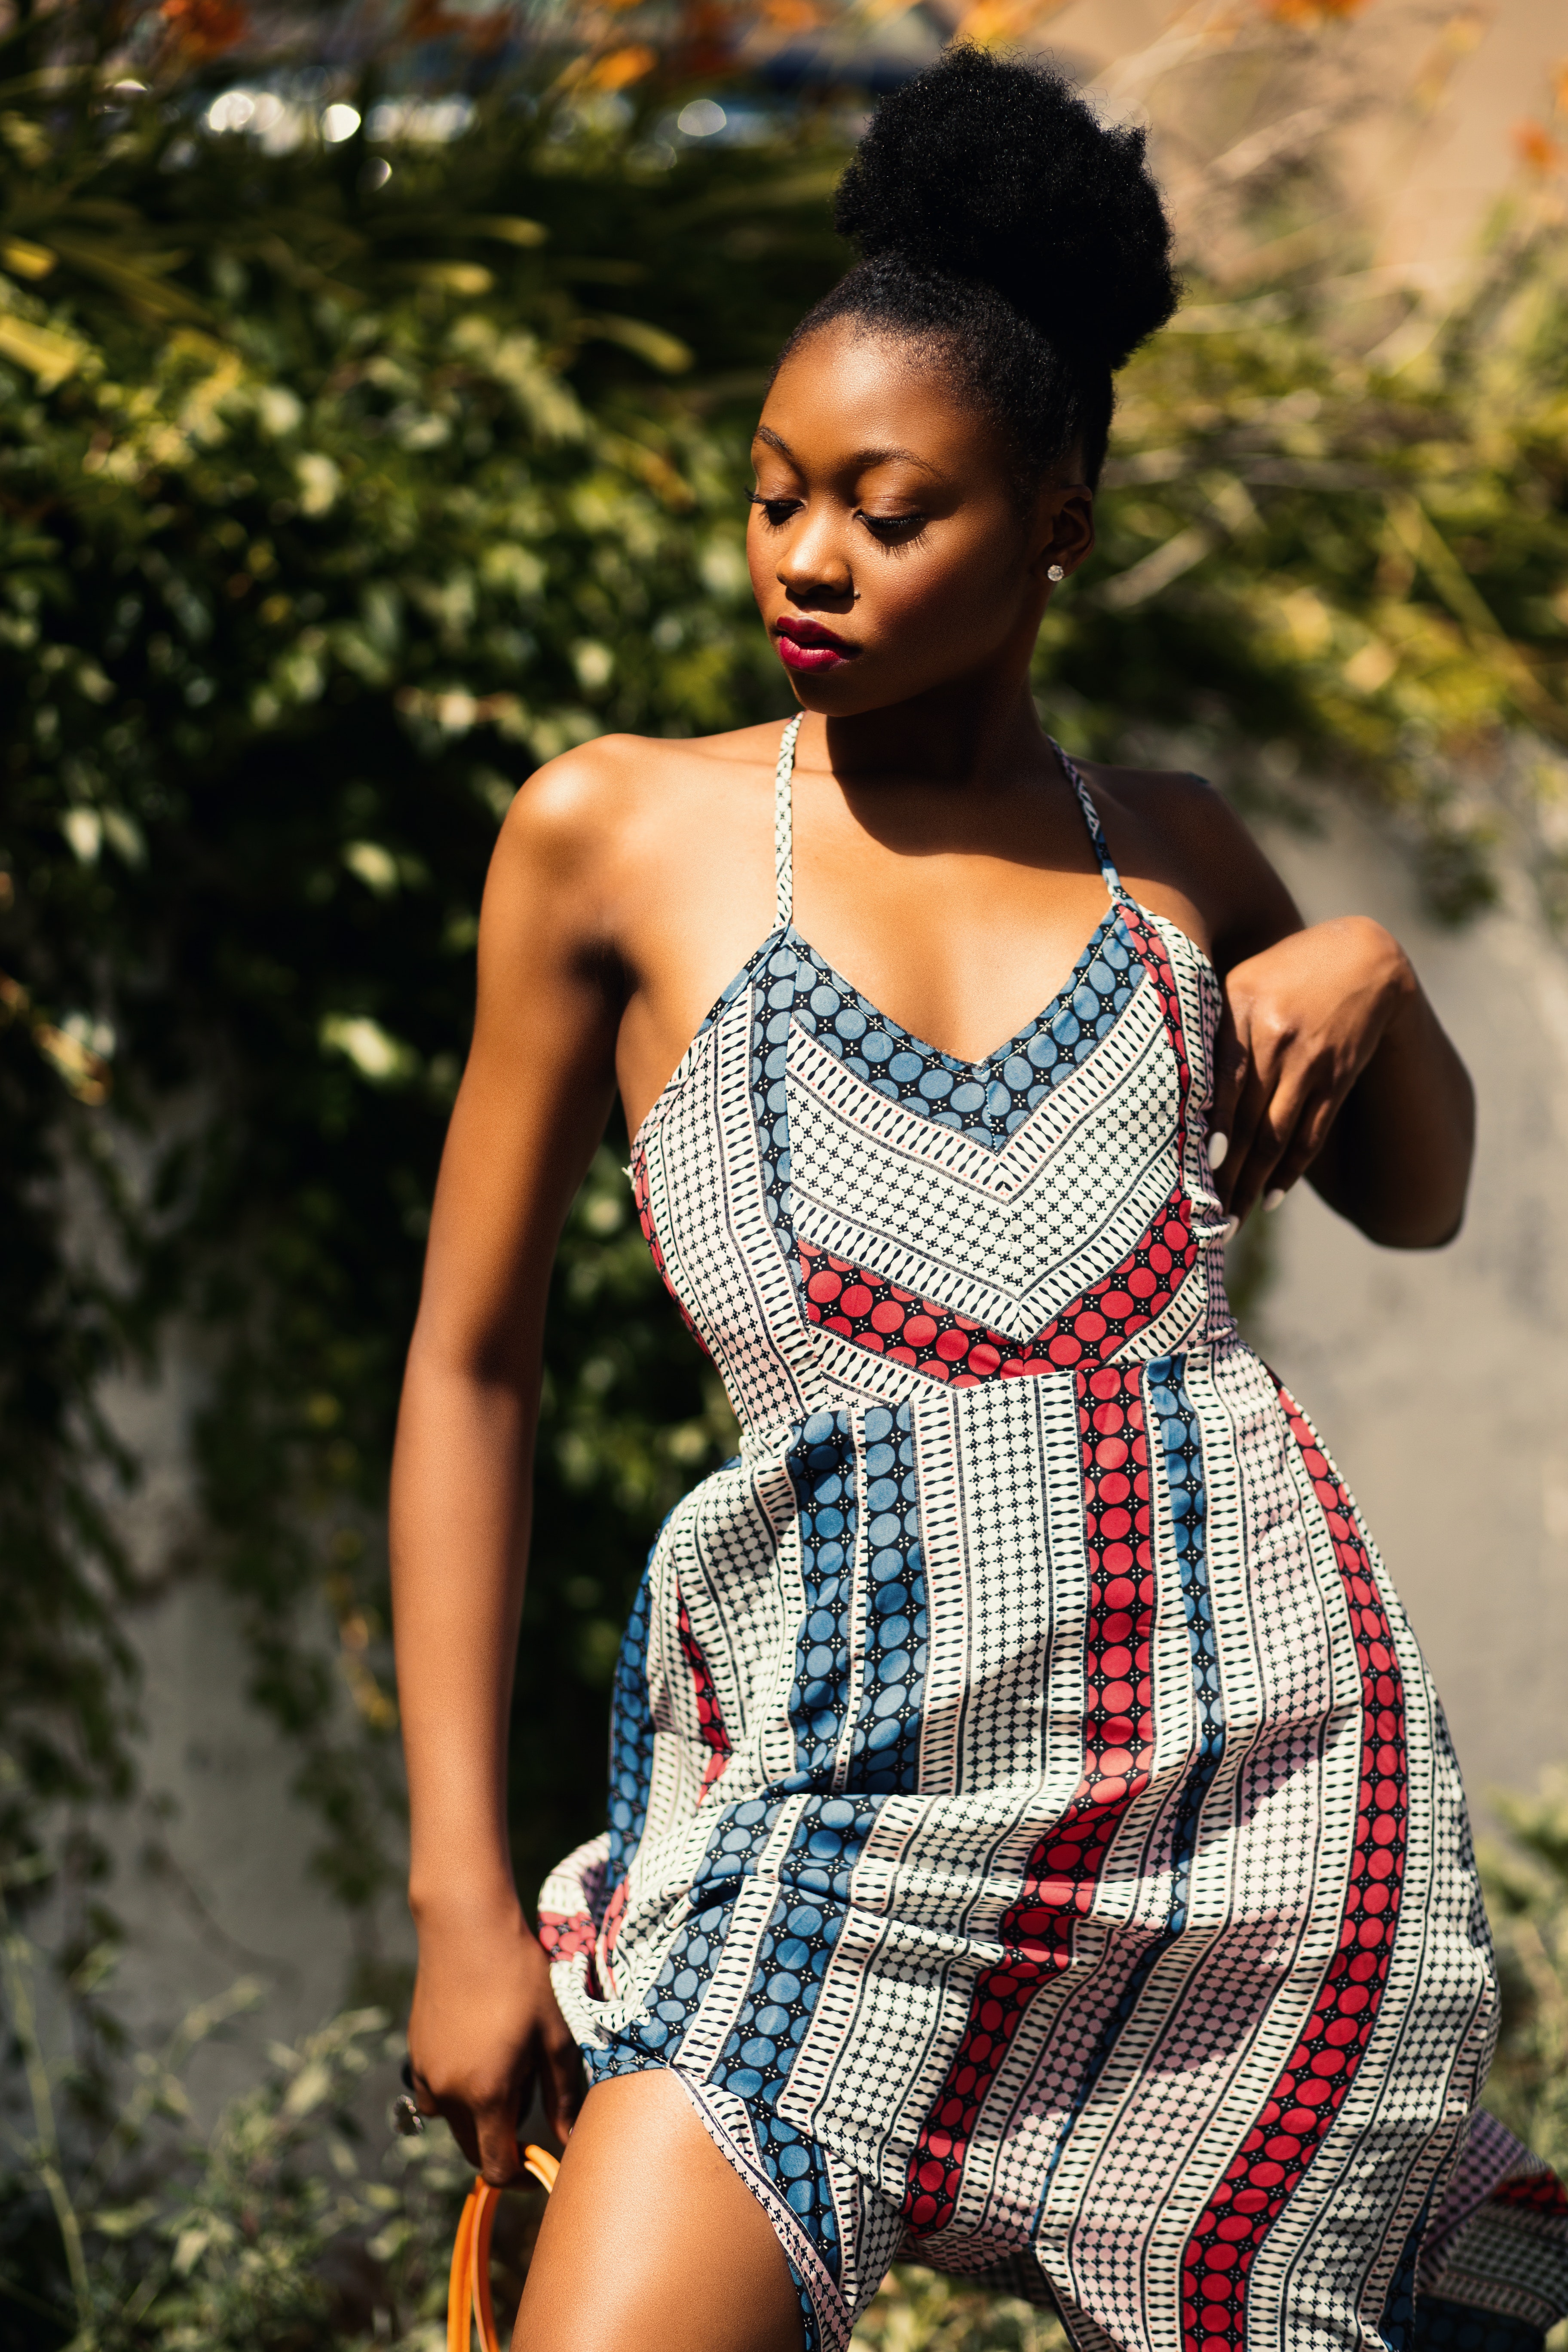
fashion model, clothing, beauty, dress, photo shoot, fashion, model, shoulder, thigh, leg, fashion design, photography, summer, waist, black hair, long hair, human leg, pattern, neck, day dress, street fashion, cocktail dress, style, abdomen